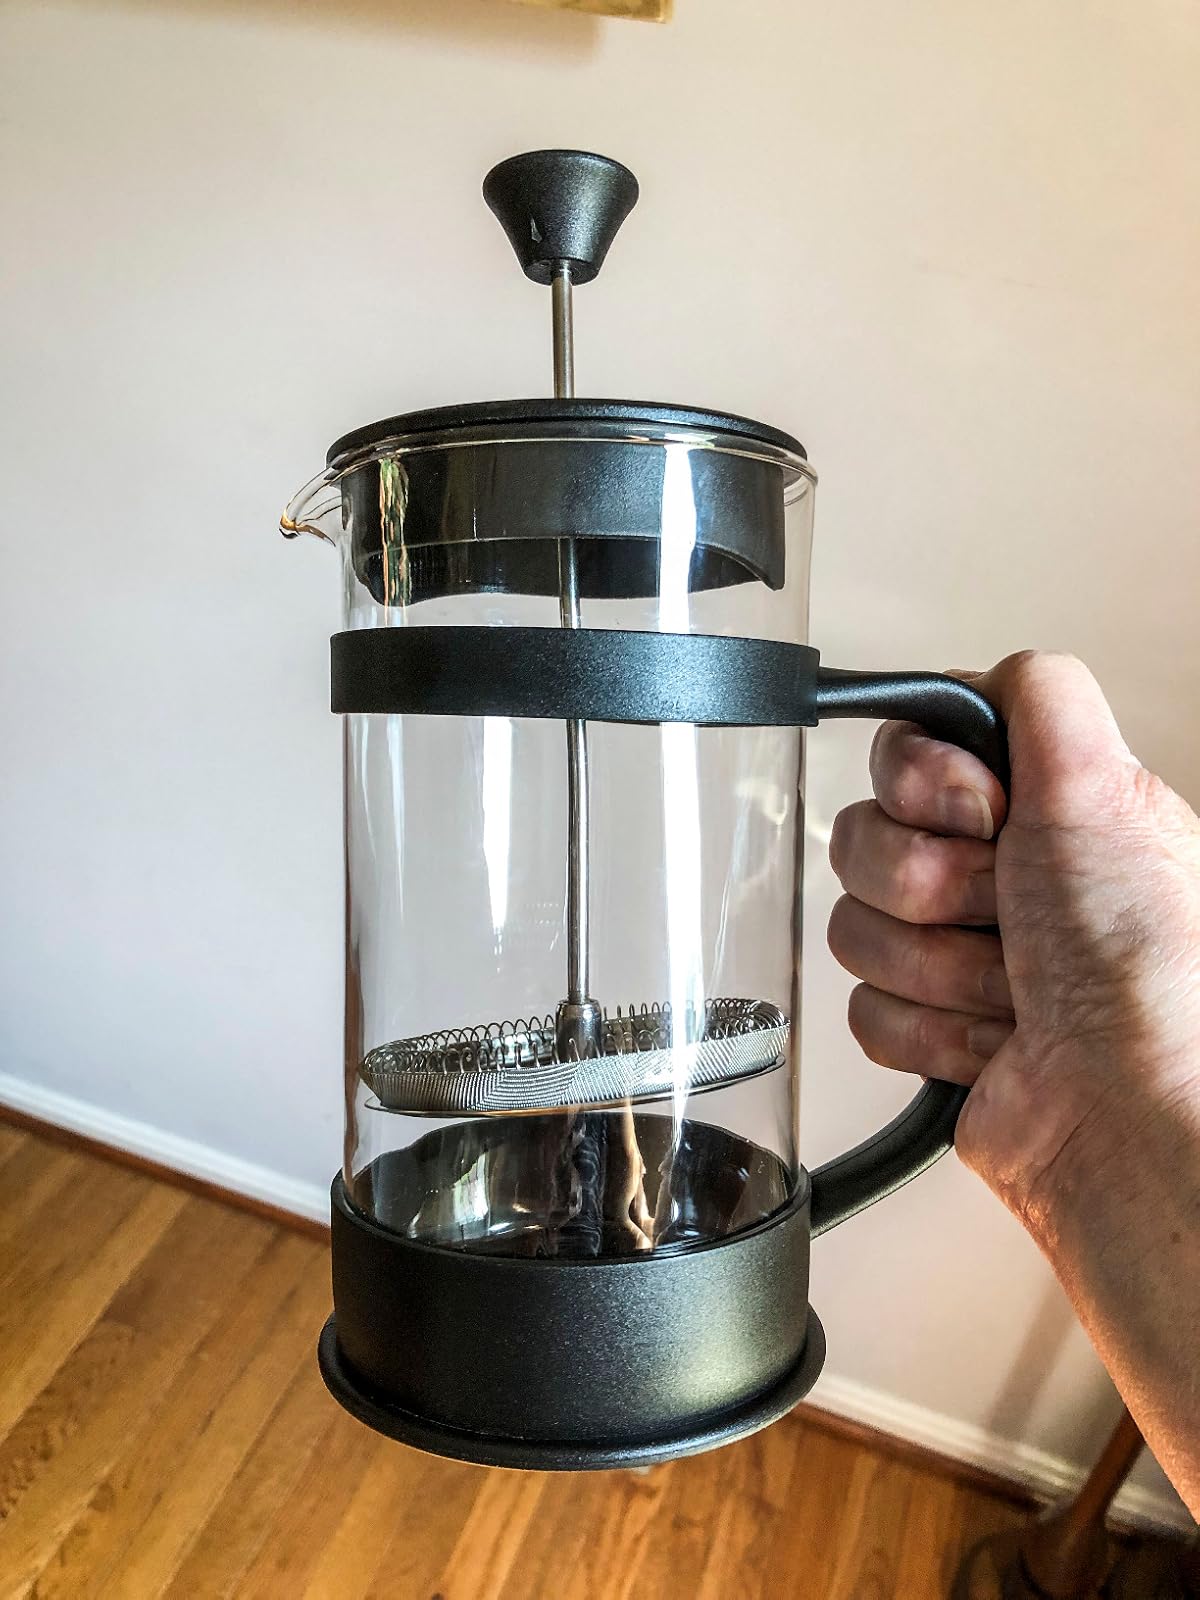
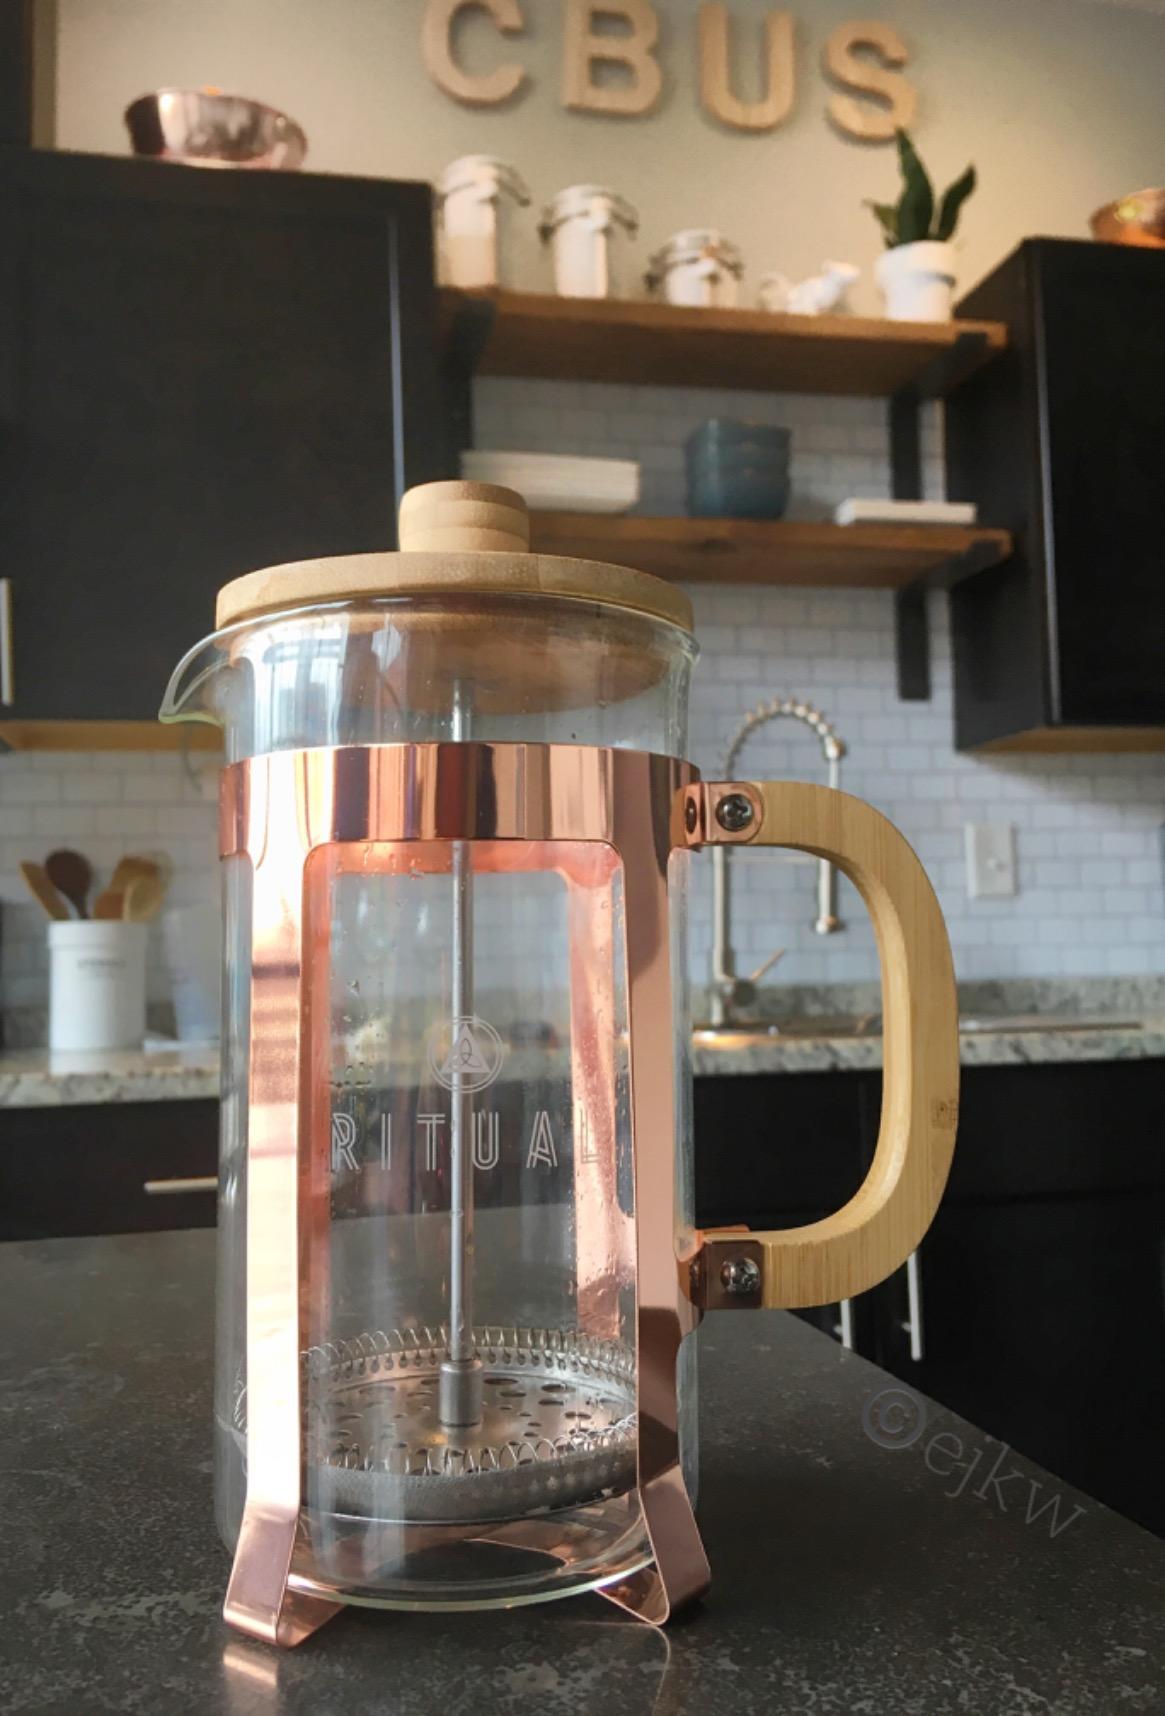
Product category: items_tea
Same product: no